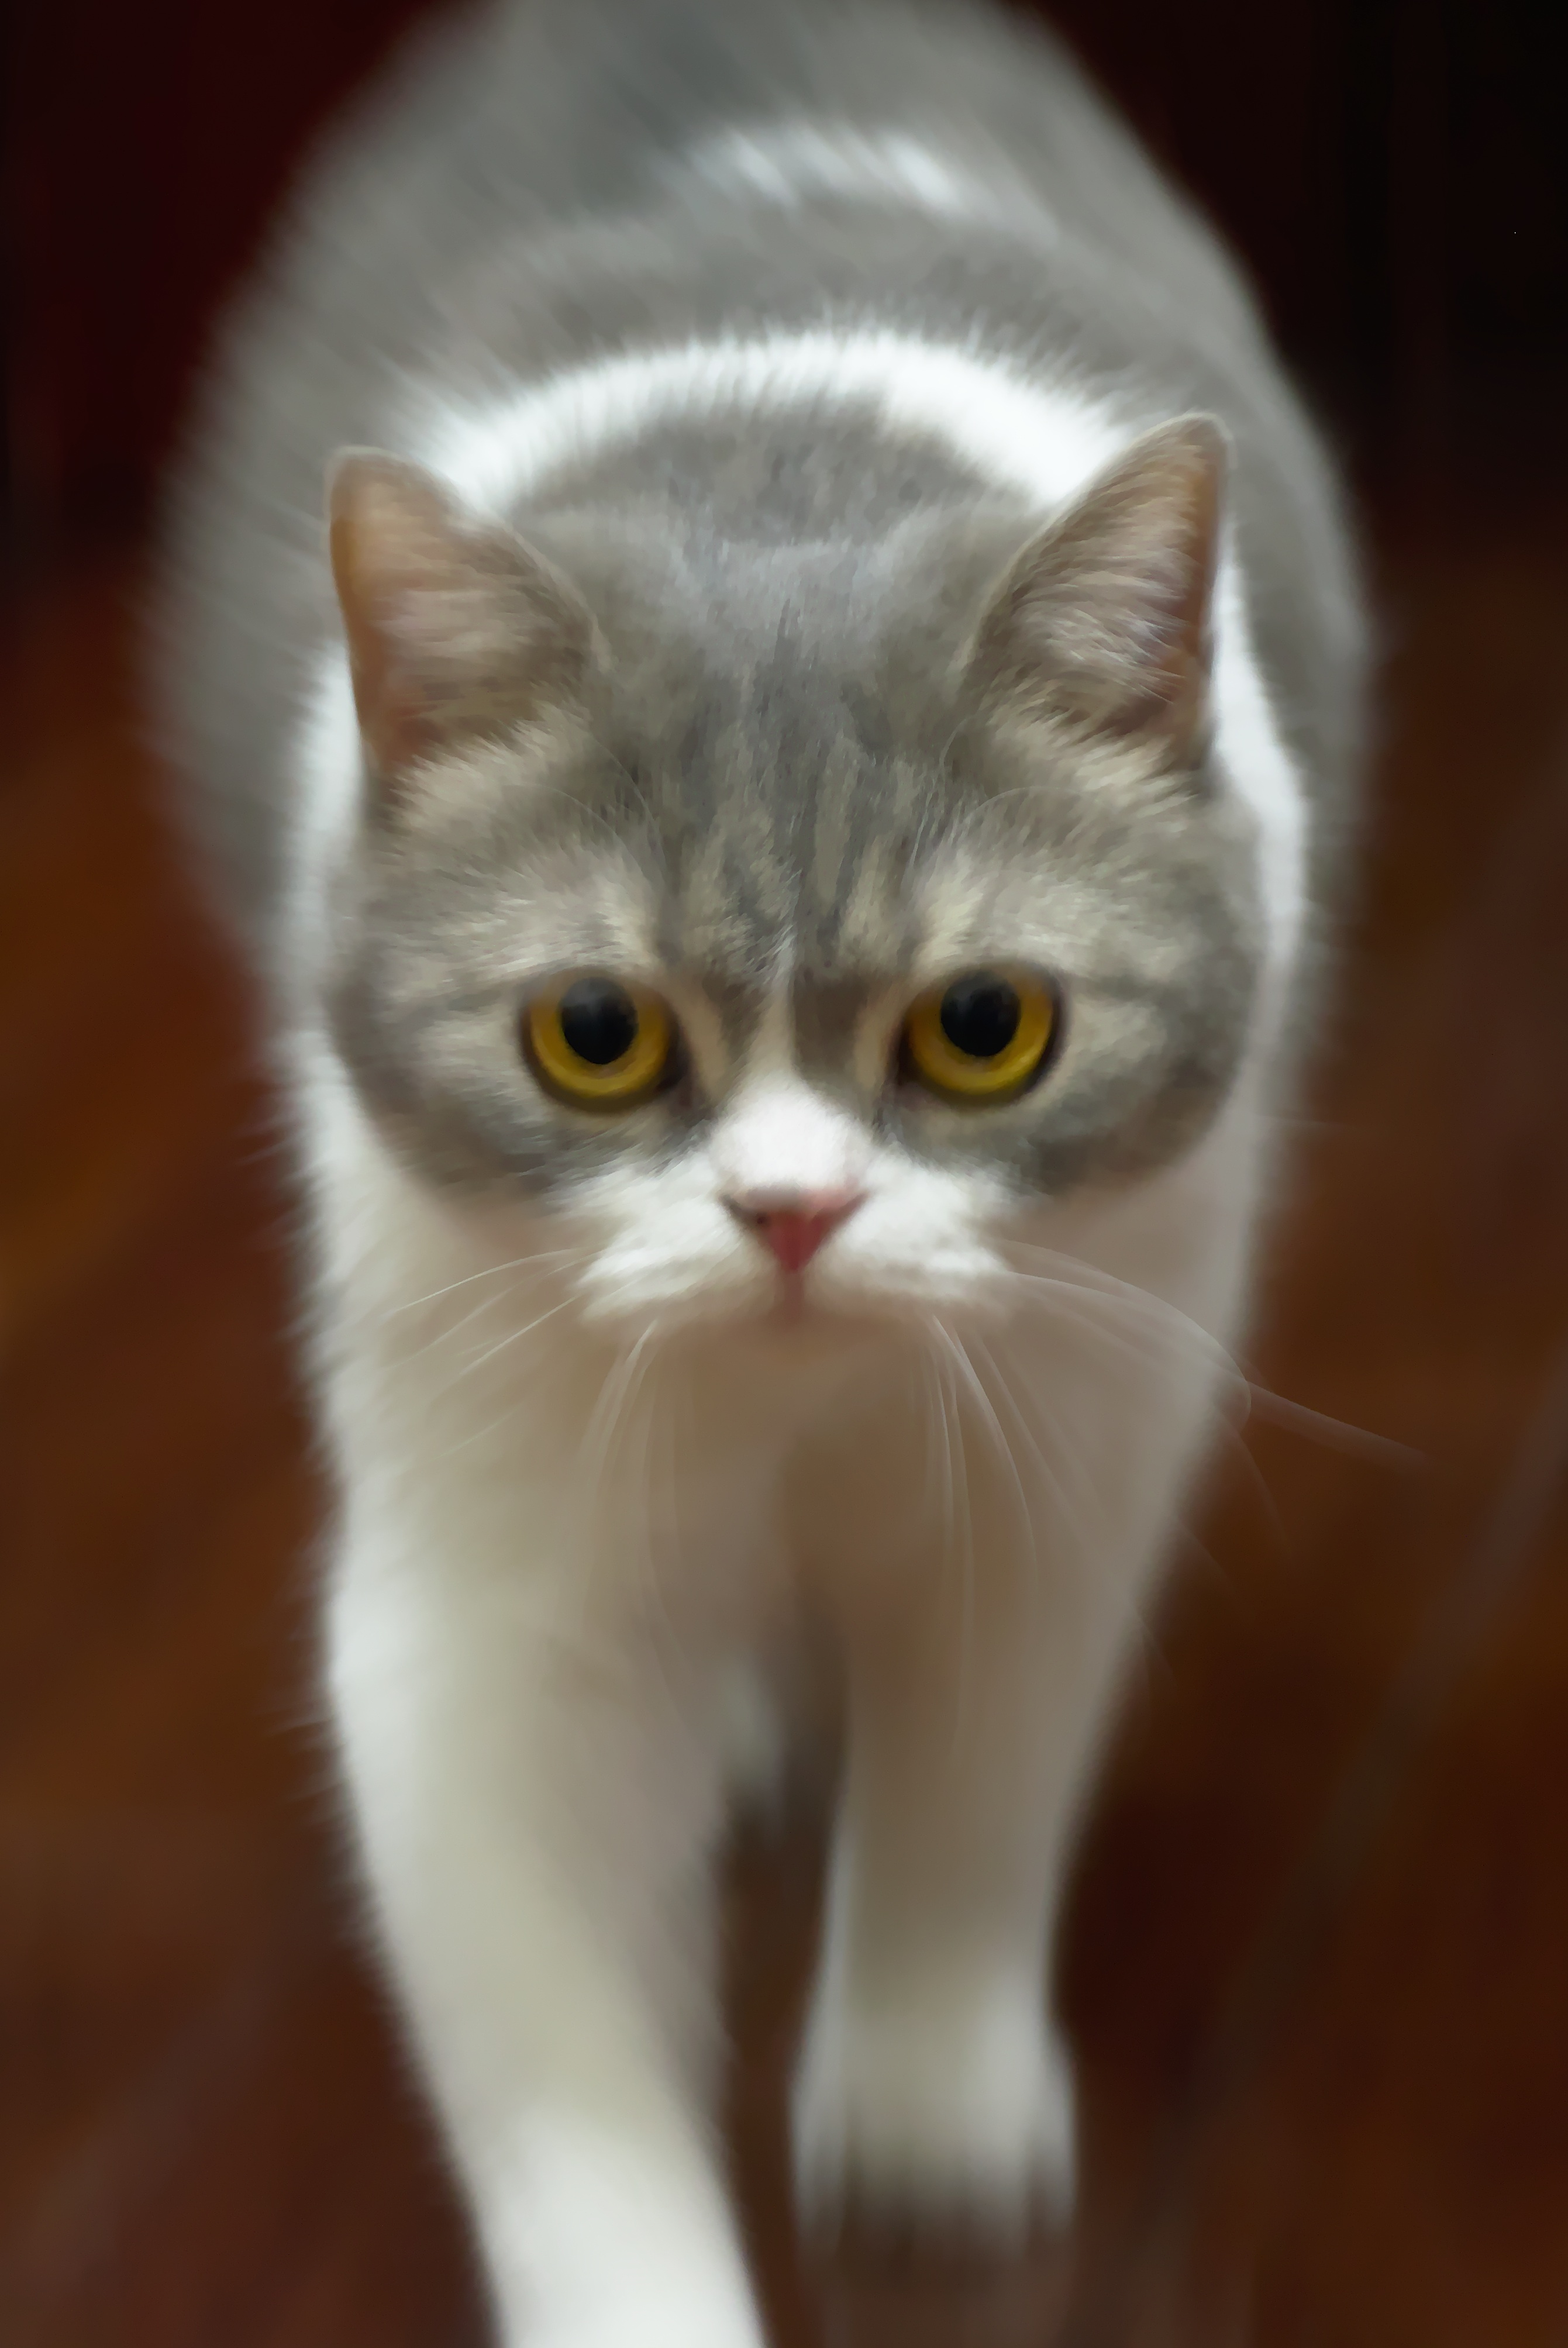
kitten, cat, mammal, whiskers, vertebrate, british shorthair, burmilla, small to medium sized cats, cat like mammal, carnivoran, domestic short haired cat, british semi longhair